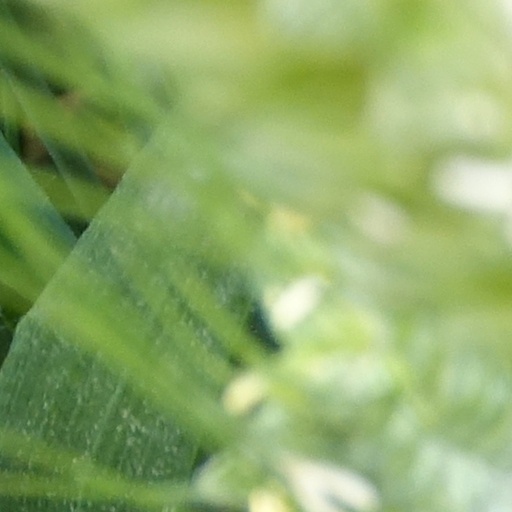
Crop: wheat